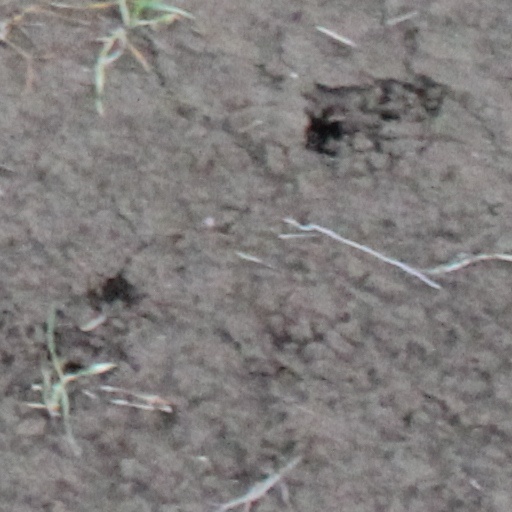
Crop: wheat